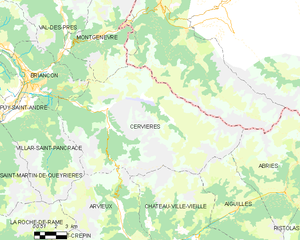
Carte des communes françaises: Cervières